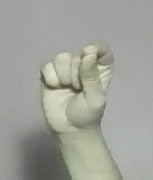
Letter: fa